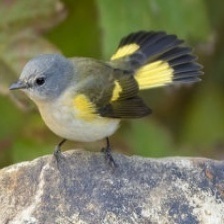
Species: AMERICAN REDSTART
Scientific name: SETOPHAGA RUTICILLA